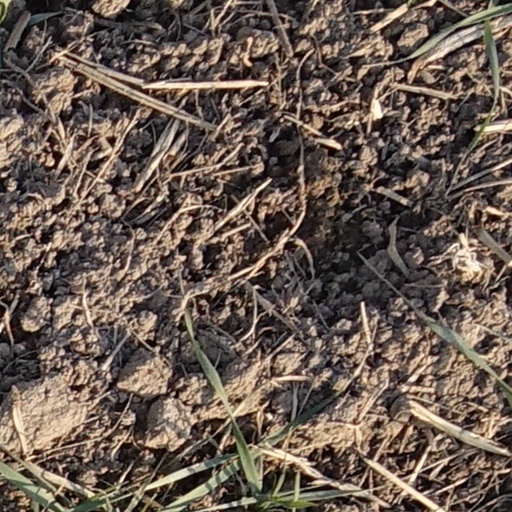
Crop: wheat